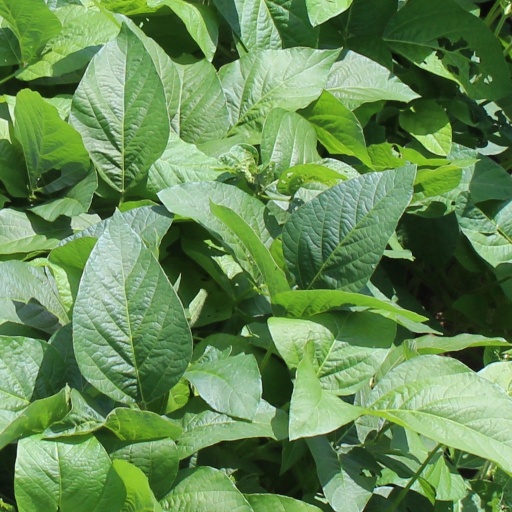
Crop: soybean